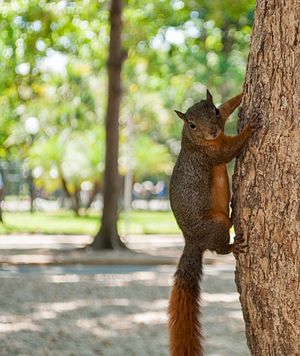
Træegern
Sciurus granatensis
Træegern er i bred forstand alle egern, der lever i træer. Det gælder f.eks. de omkring 30 arter i slægten Sciurus.